Carnassial

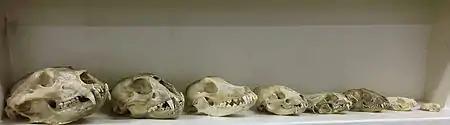
A comparison of the size and shape of carnassial teeth in: [A] bear ("Ursus"), [B] leopard ("Panthera"), [C] dog ("Canis"), [D] badger ("Meles"), [E] otter ("Lutra"), [F] raccoon ("Procyon"), [G] mongoose ("Herpestes"), [H] weasel ("Mustela"). Photo taken at Imperial College London.

The fossil record indicates the presence of carnassial teeth 50 million years ago, implying that Carnivora family members descend from a common ancestor.